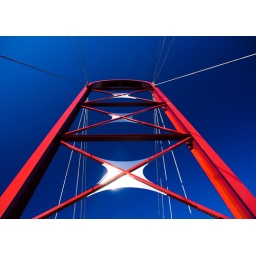
Some random bridge over a little river in South Bend Indiana